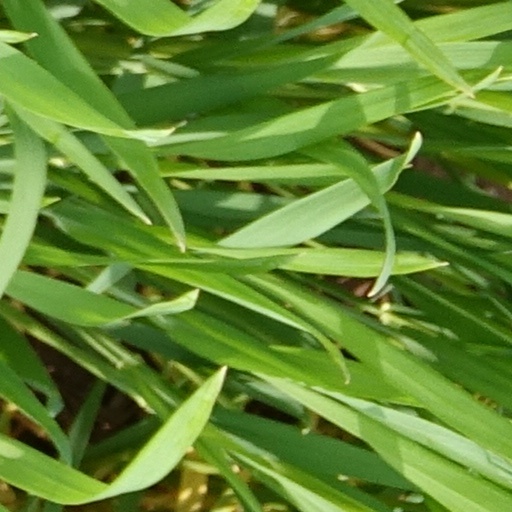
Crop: wheat